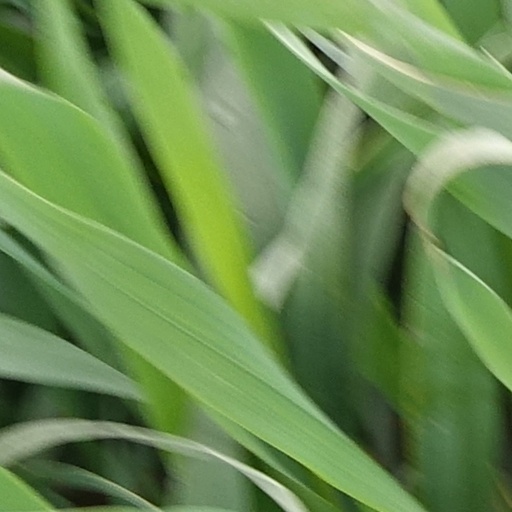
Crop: wheat